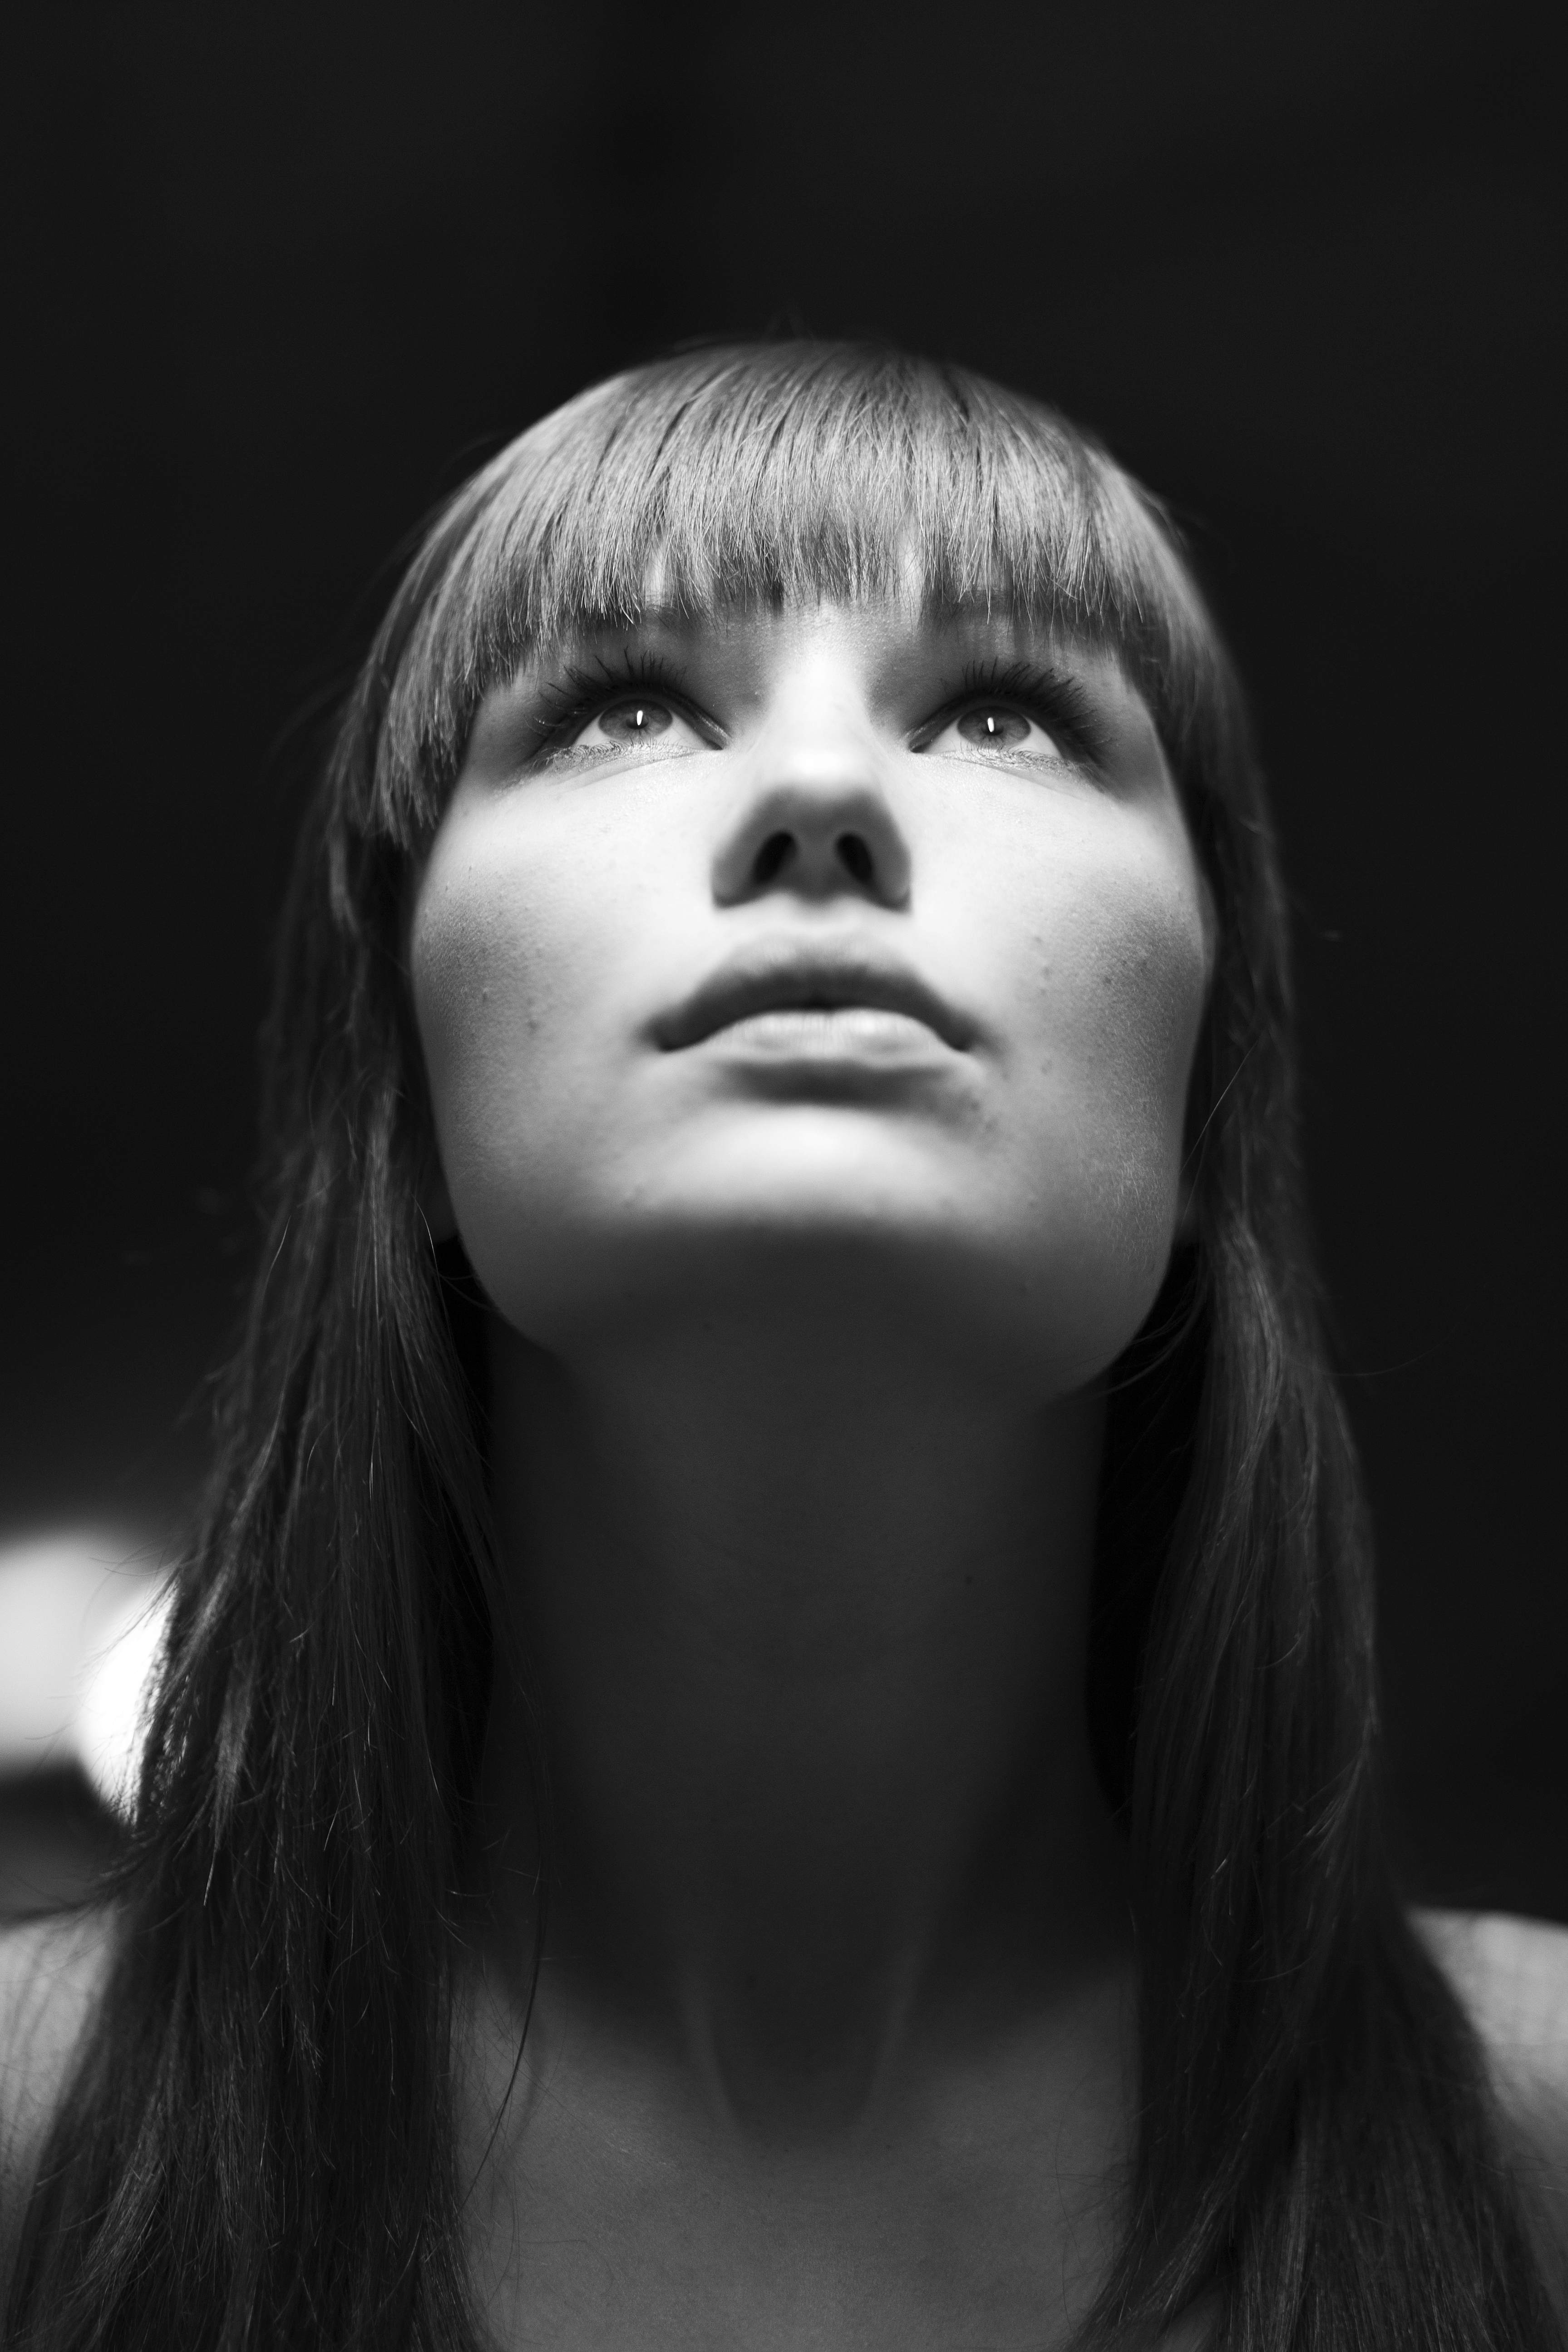
model, black, white, shoot, tunnel, face, closeup, hair, photograph, lip, hairstyle, black and white, head, monochrome, beauty, eyebrow, nose, chin, eye, monochrome photography, cheek, bangs, photography, portrait, forehead, mouth, portrait photography, close up, neck, long hair, jaw, photo shoot, flash photography, eyelash, Colorfulness, style